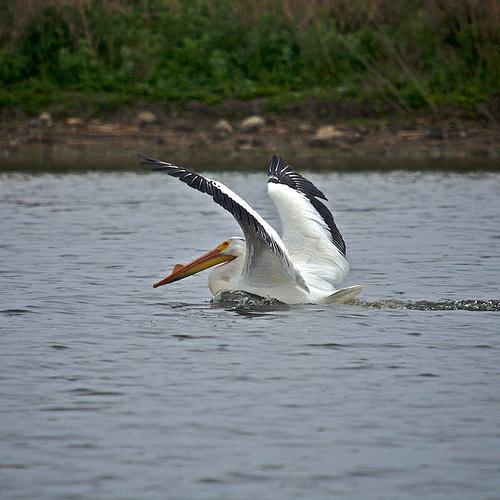
A photo of a white pelican